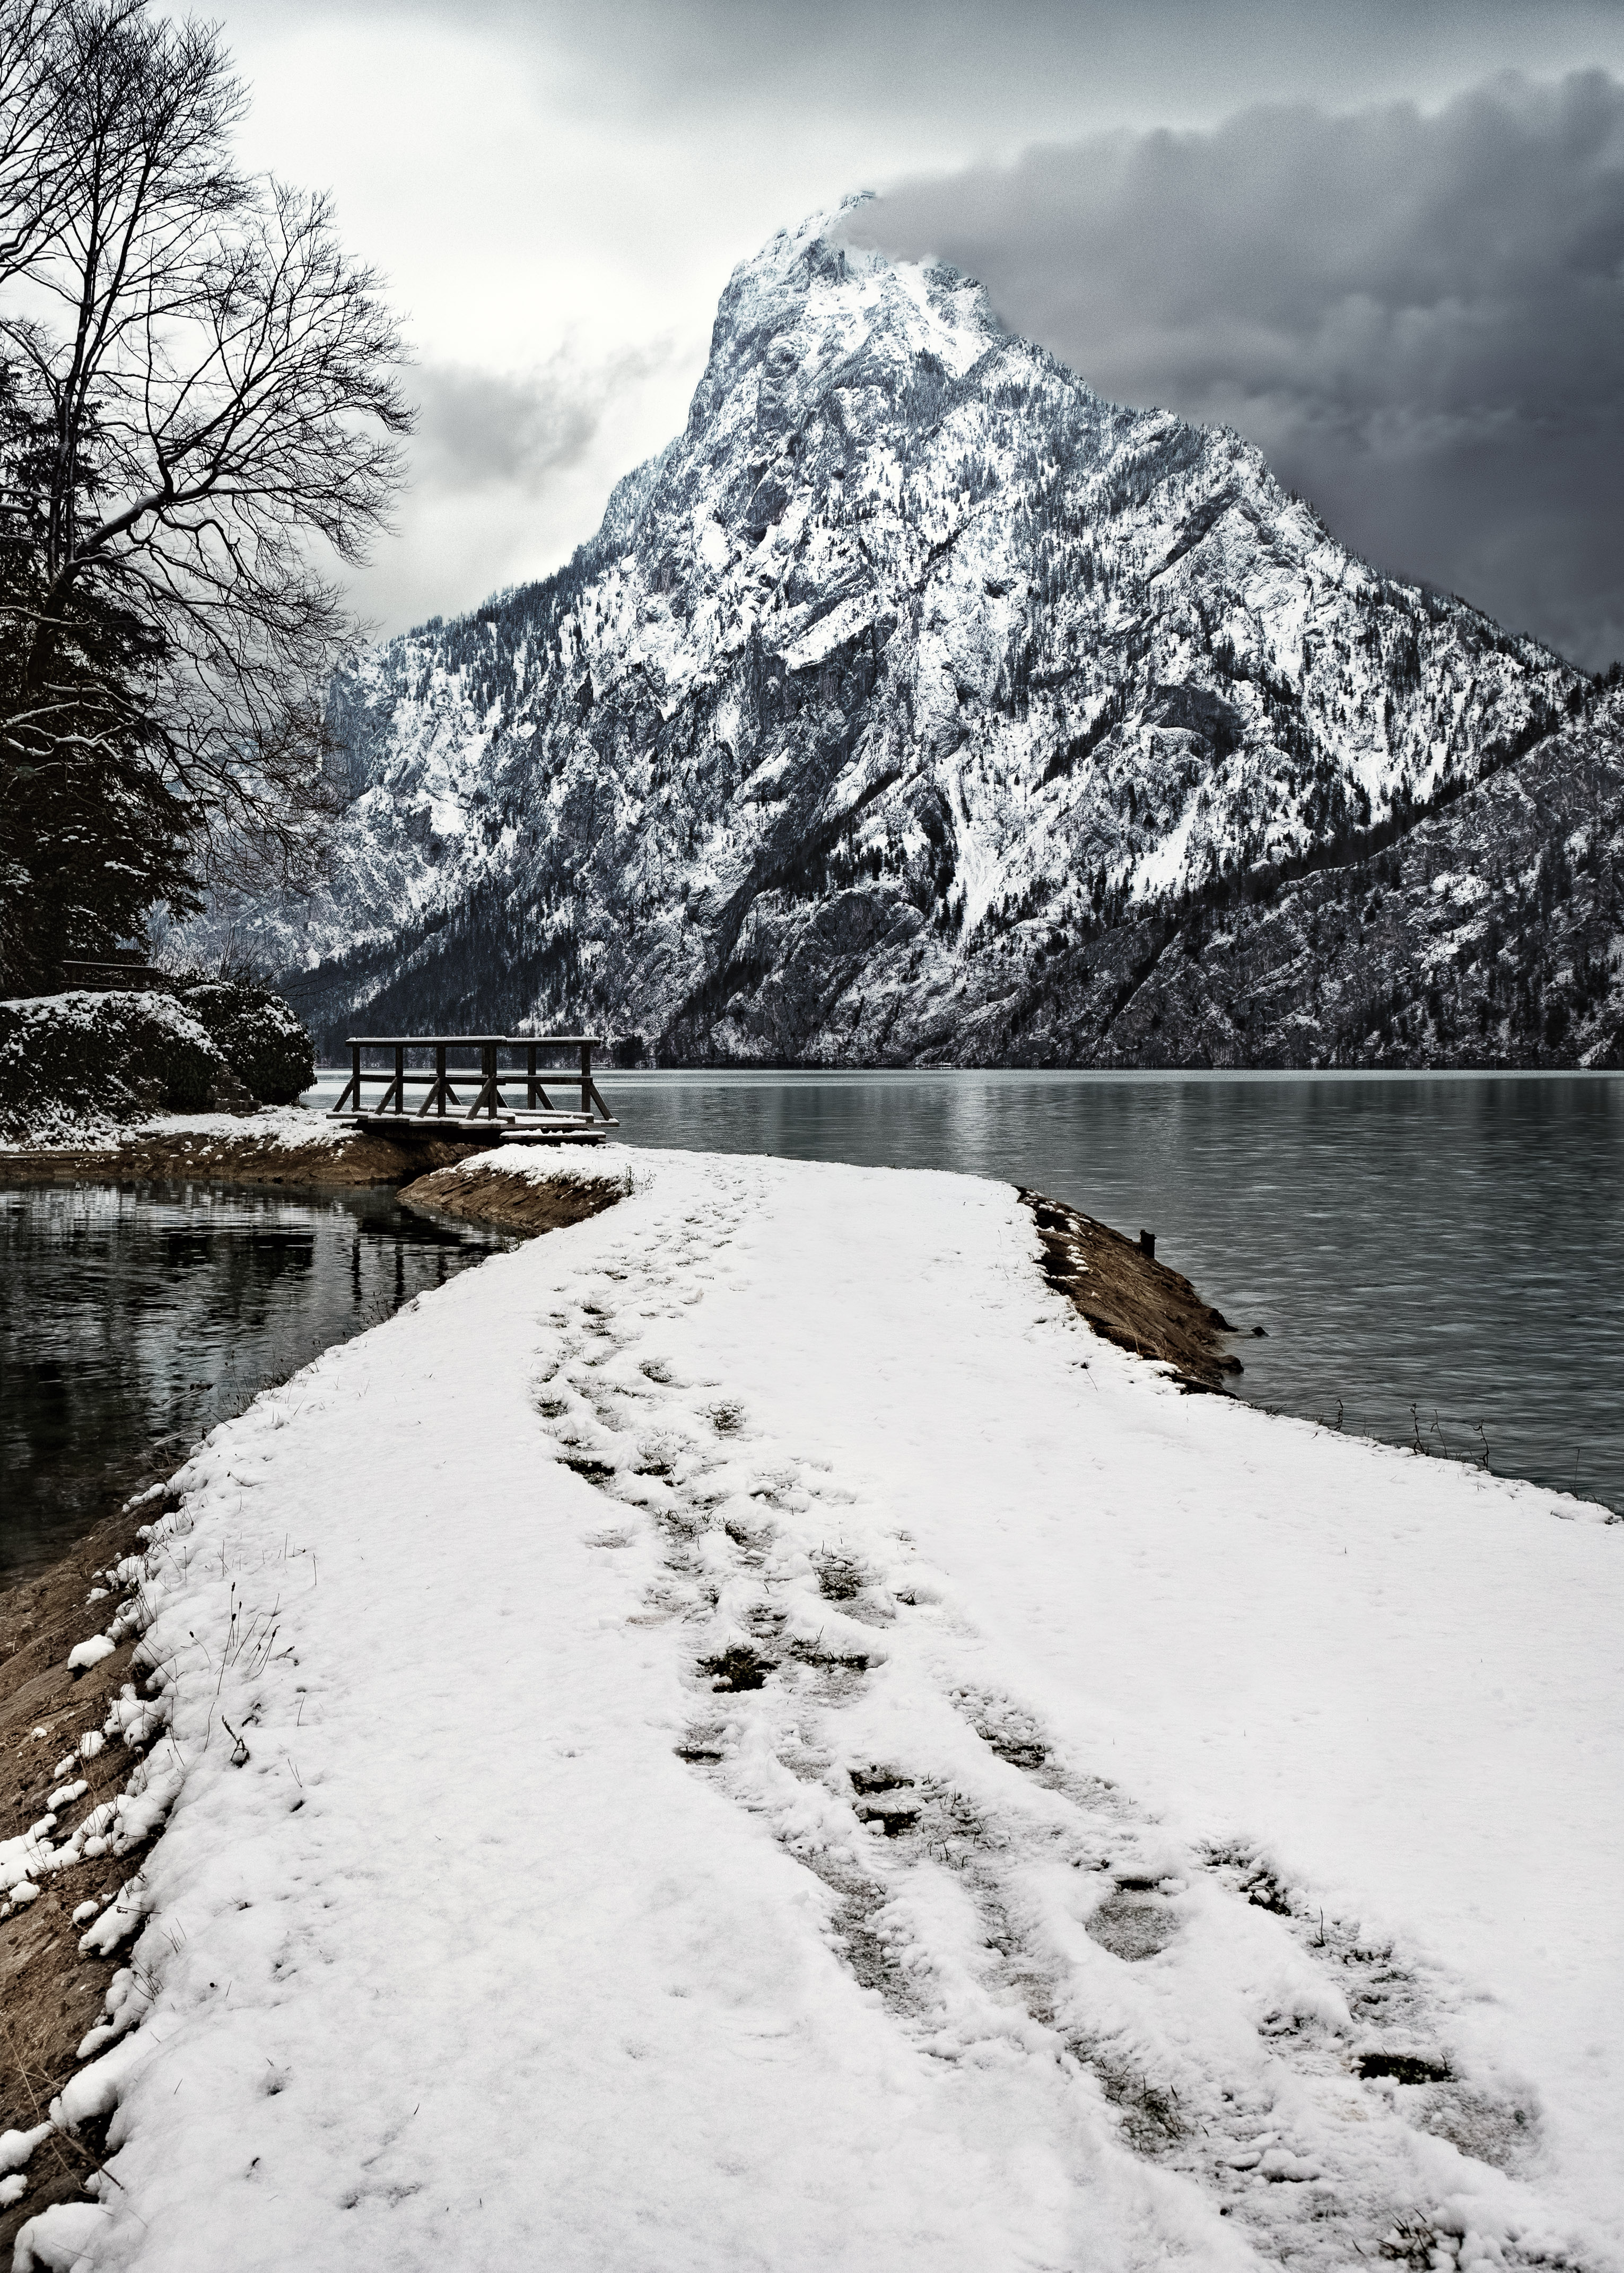
landscape, nature, mountain, snow, winter, lake, mountain range, ice, weather, season, austria, alps, at, loch, traunkirchen, landform, ober sterreich, geographical feature, mountainous landforms, glacial landform, geological phenomenon